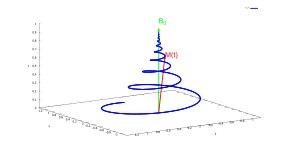
En physique et chimie, notamment dans la résonance magnétique nucléaire, dans l'imagerie par résonance magnétique et dans la résonance paramagnétique électronique, les équations de Bloch sont un ensemble d’équations macroscopiques utilisées pour calculer l'aimantation nucléaire M = en fonction du temps lorsque les temps de relaxation T₁ et T₂ sont présents. Les équations de Bloch sont parfois appelées équations du mouvement de l'aimantation nucléaire. Ces équations ont été introduites par Félix Bloch en 1946 et sont analogues aux équations de Maxwell-Bloch qui décrivent l'effet d'un champ électromagnétique sur un système à deux niveaux et les relaxations qu'on y peut observer.